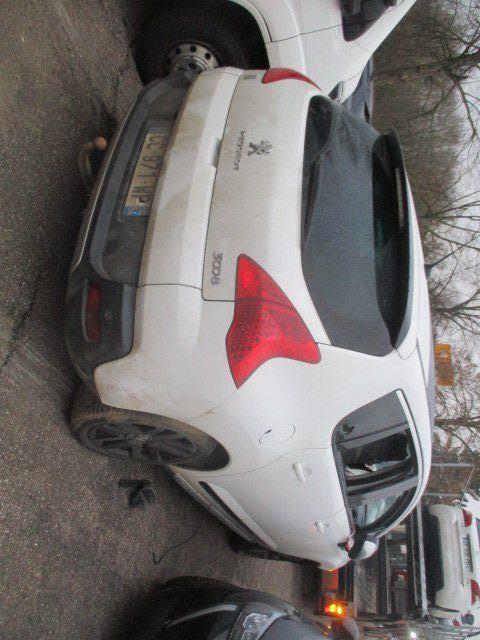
Aucun dommage détecté.
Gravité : aucun